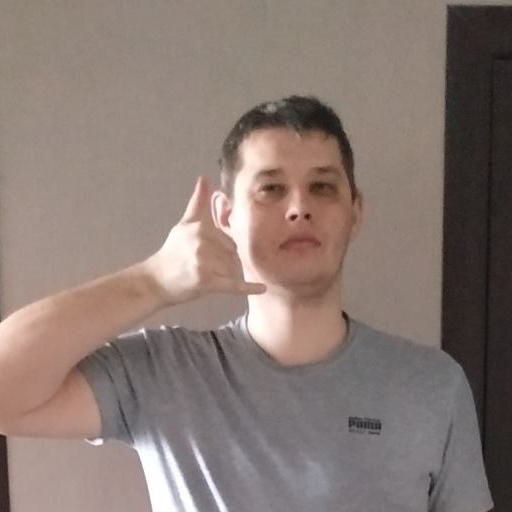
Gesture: call